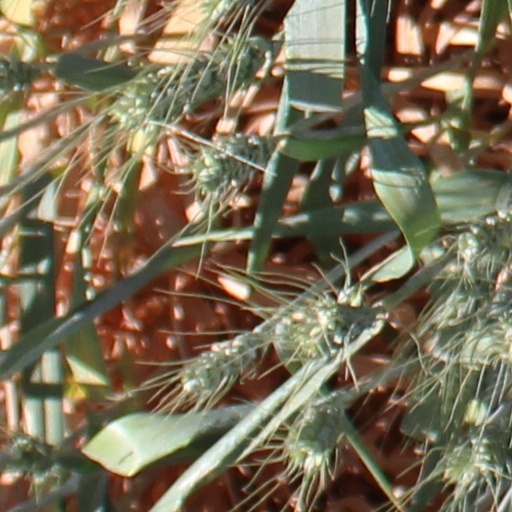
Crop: wheat